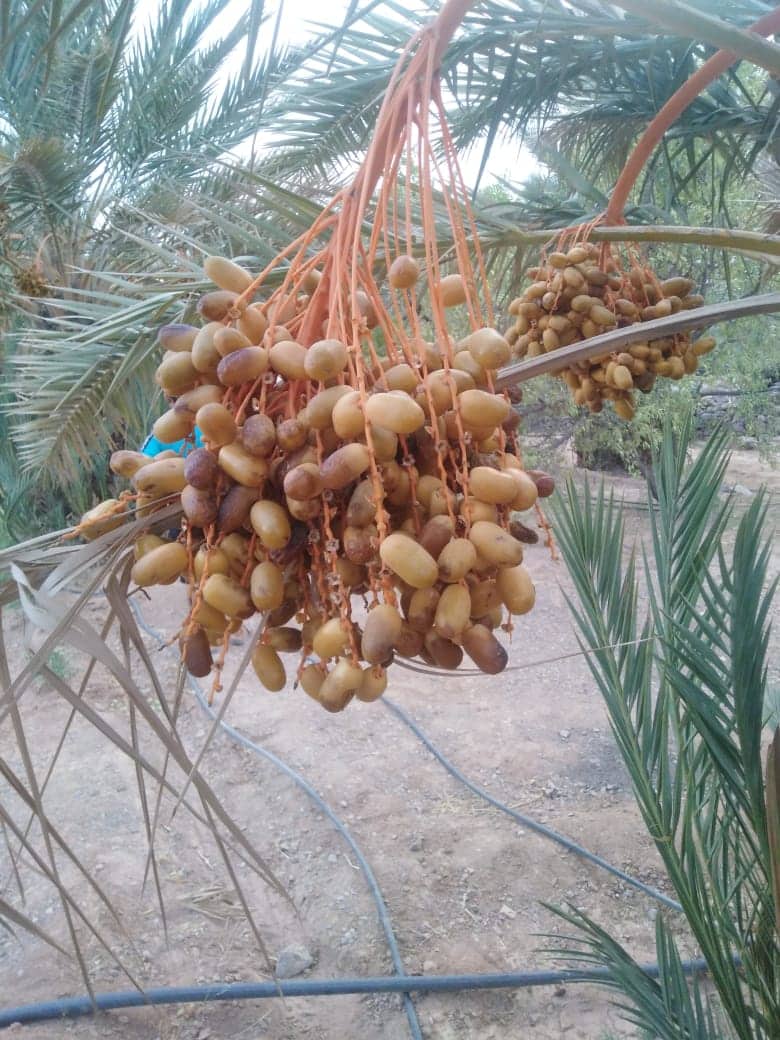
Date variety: Boufagous